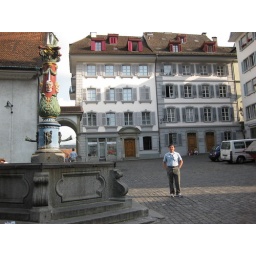
Swiss style building and an interesting fountain with drinkable water in the front!